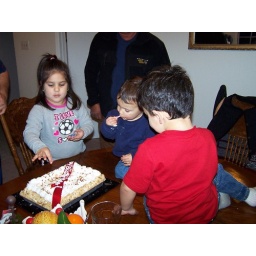
Kids on the table around the cake